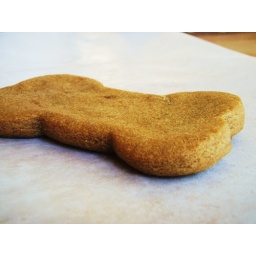
brown sugar cookies (cook's illustrated) in dog biscuit shapes - 29